UrbanLab

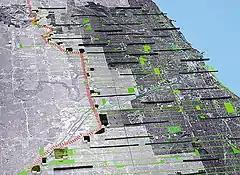
Growing Water masterplan in Chicago

UrbanLab is an American architecture and urban design firm with headquarters in Chicago. Founded by Martin Felsen, FAIA, and Sarah Dunn in 2001, the office is known for its focus on sustainability, creative experimentation and a collaborative approach to buildings, spaces and cities.